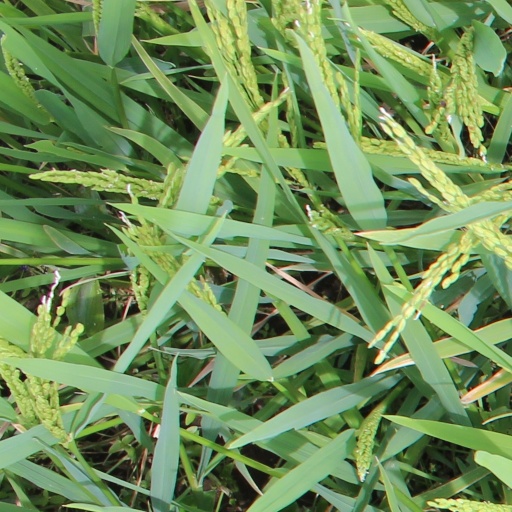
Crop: rice